Preonzo

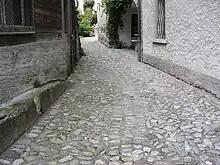
Paved street in the center of Preonzo

The entire village of Preonzo is designated as part of the Inventory of Swiss Heritage Sites